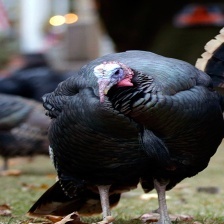
Species: WILD TURKEY
Scientific name: MELEAGRIS GALLOPAVO